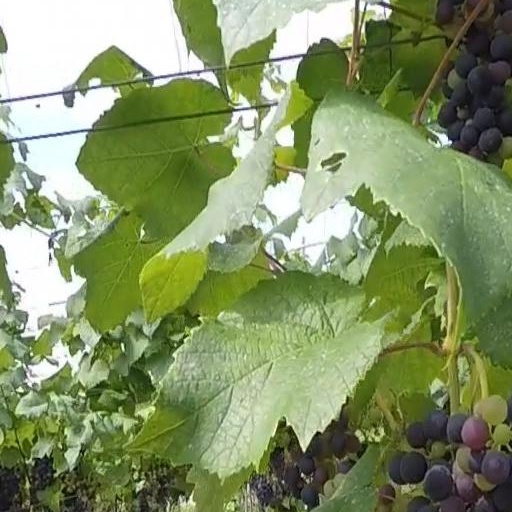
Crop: grape